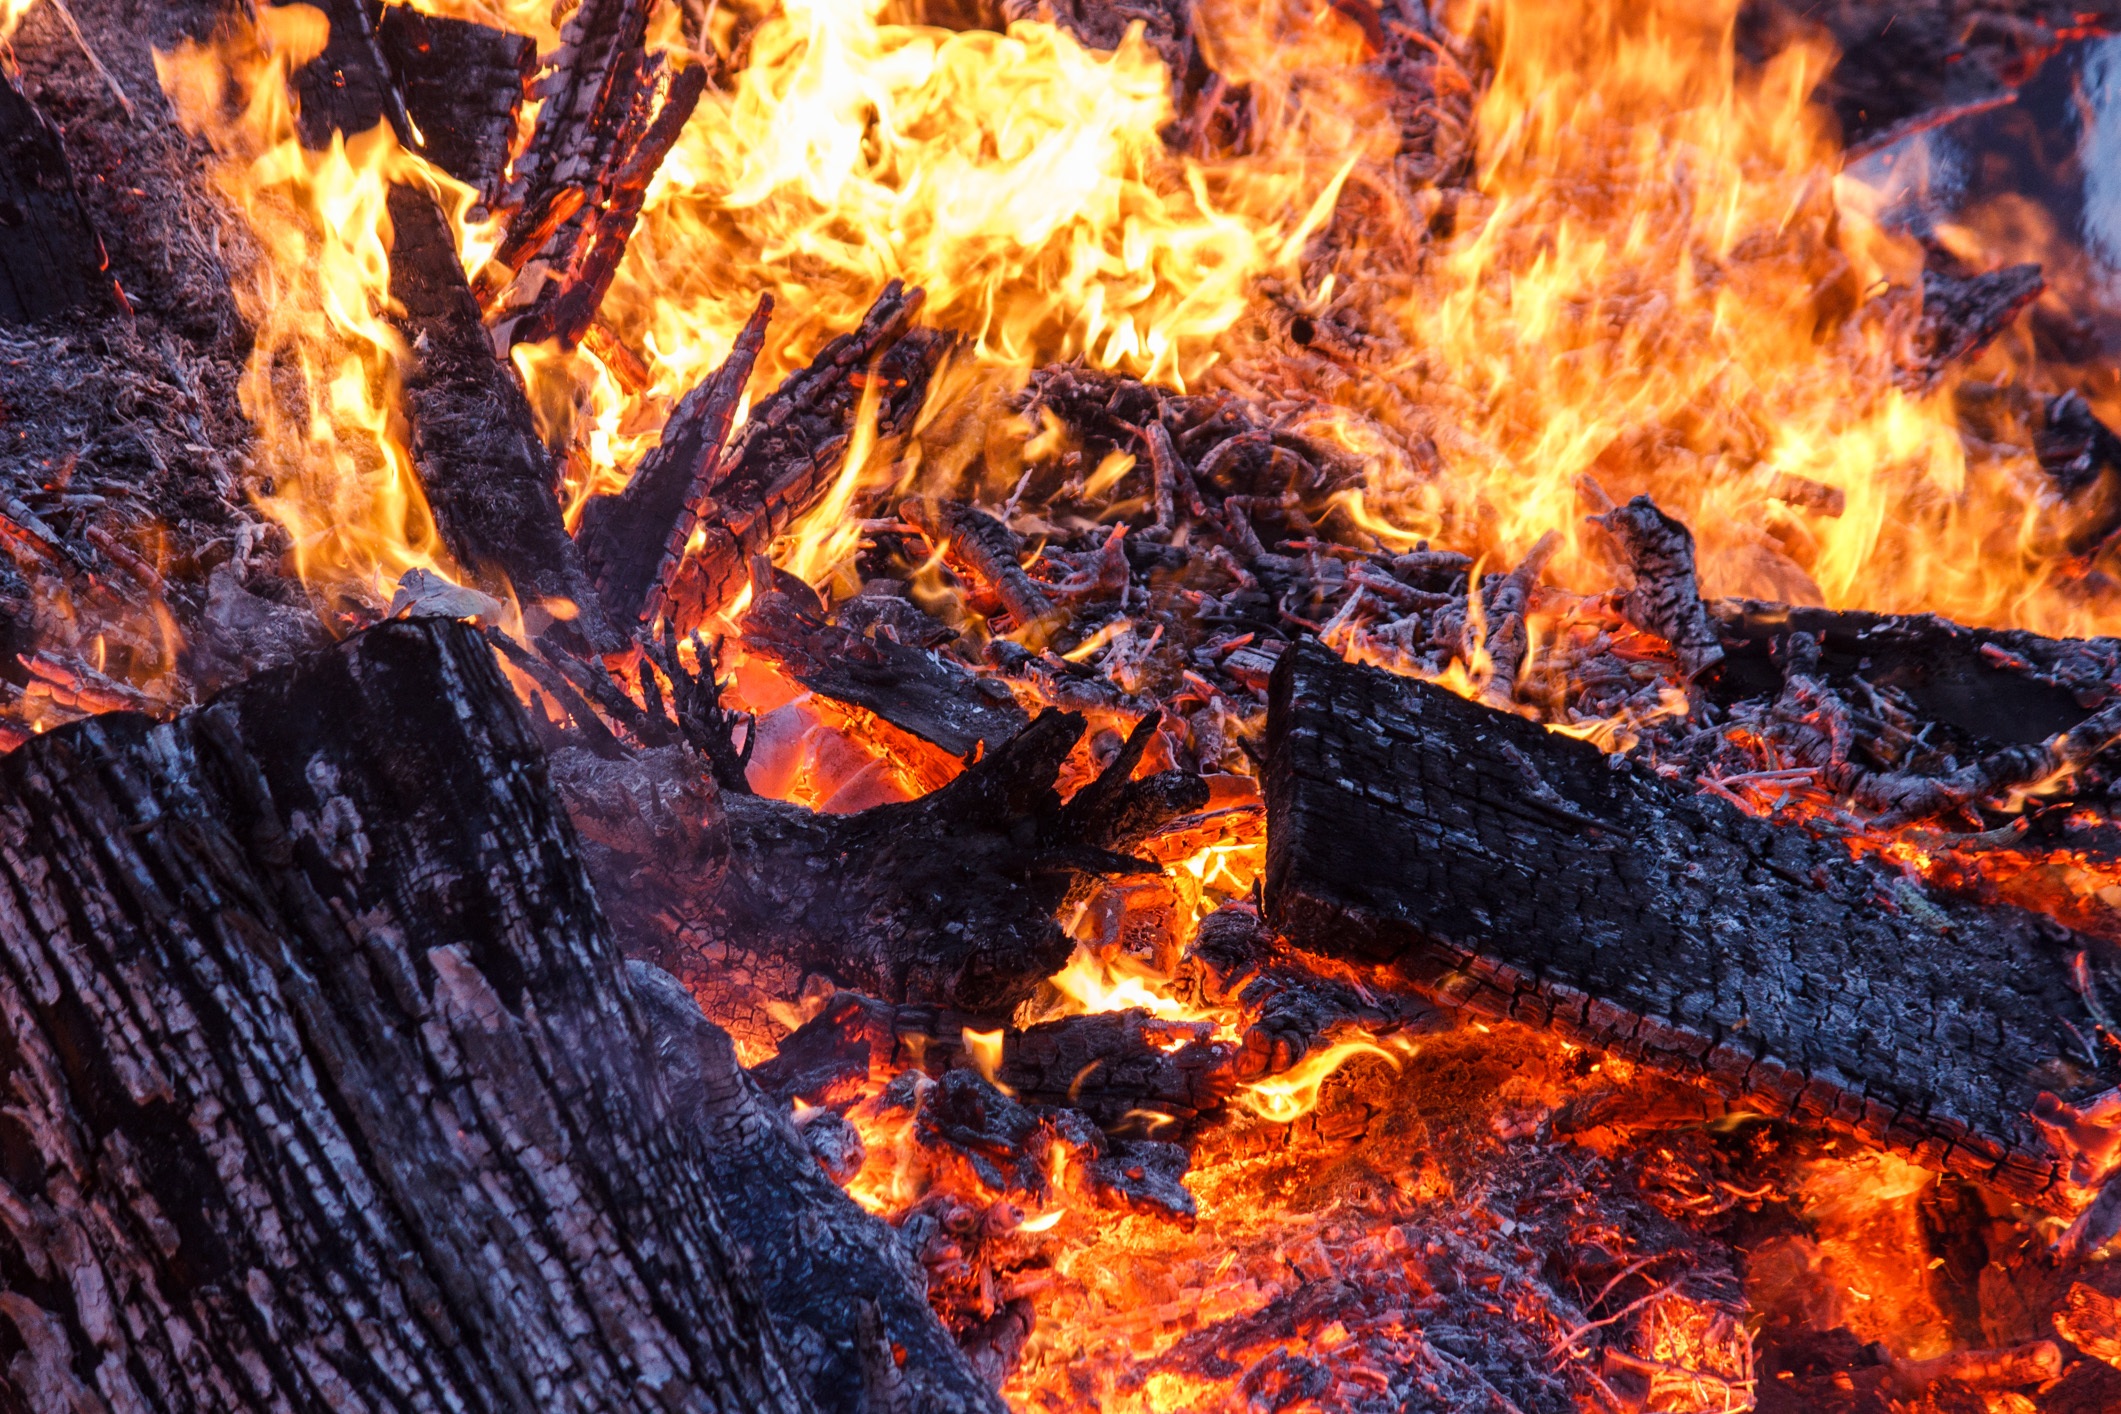
wood, flame, fire, campfire, bonfire, heat, embers, geological phenomenon